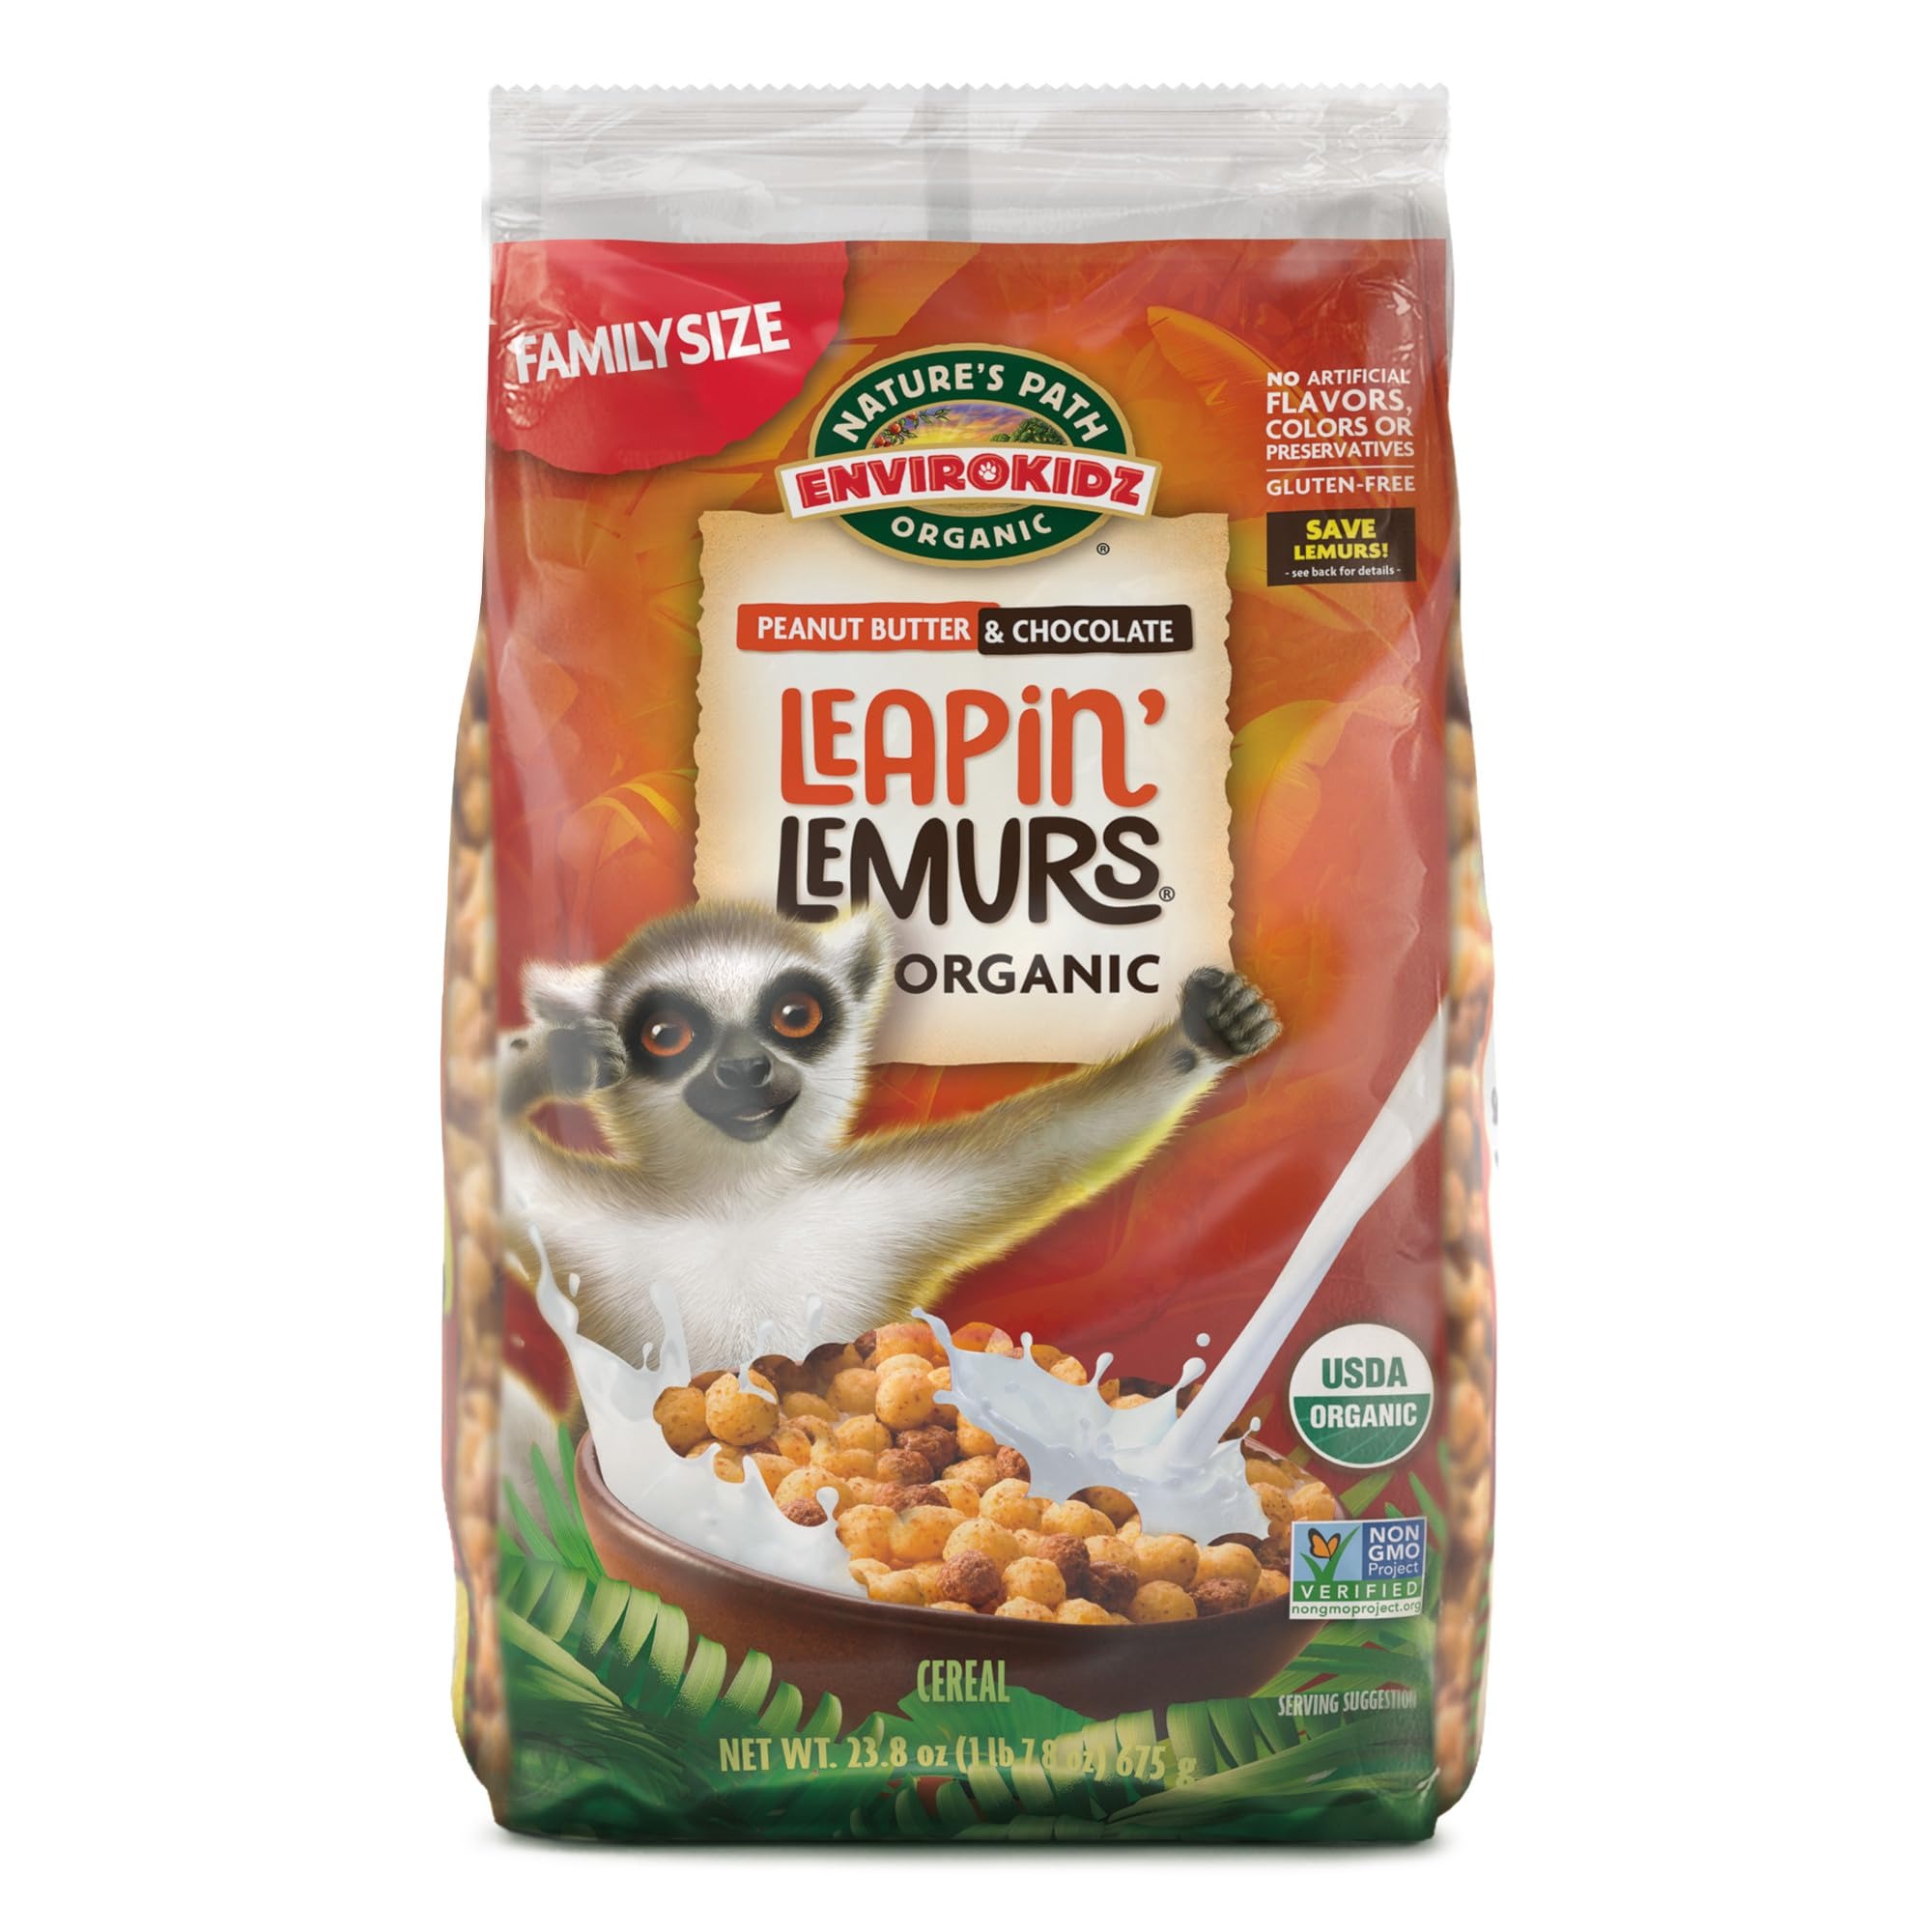
Item Name: EnviroKidz Organic Leapin' Lemurs Cereal, 23.8 oz (Pack of 1), Peanut Butter & Chocolate, Gluten Free, Fair Trade, Earth Friendly Packaging, by Nature's Path
Bullet Point 1: Contains: 1 Bag of EnviroKidz Leapin' Lemurs Cereal, 23.8 ounces
Bullet Point 2: What makes EnviroKidz the best kids cereal? We keep it simple and healthy. Containing only non-GMO ingredients, certified organic, and with no artificial flavors, colors or preservatives, we’re also gluten free. As part of the Nature’s Path family, our uncompromised drive for nutrition and taste means a deliciously healthy breakfast for kids
Bullet Point 3: We’re taking action to educate kids about endangered animals and habitat conservation, providing them with tools to make a difference in their own backyard
Bullet Point 4: Leapin’ Lemurs celebrates the adorable lemur, critically endangered due to poaching and habitat destruction, and in our kids’ lifetime, could be gone. Since we launched in 2001, we’ve donated a portion of sales from every EnviroKidz product, and because of people like you, we’ve put over $3 million dollars to help these endangered species that we so love.
Bullet Point 5: Our planet, our food, and our bodies are all connected, which is why we say no to the highly toxic chemicals that harm our children, our animals and our planet. When our greatest collective power is choice, we thank you for choosing EnviroKidz.
Value: 23.68
Unit: Ounce

Price: 11.87